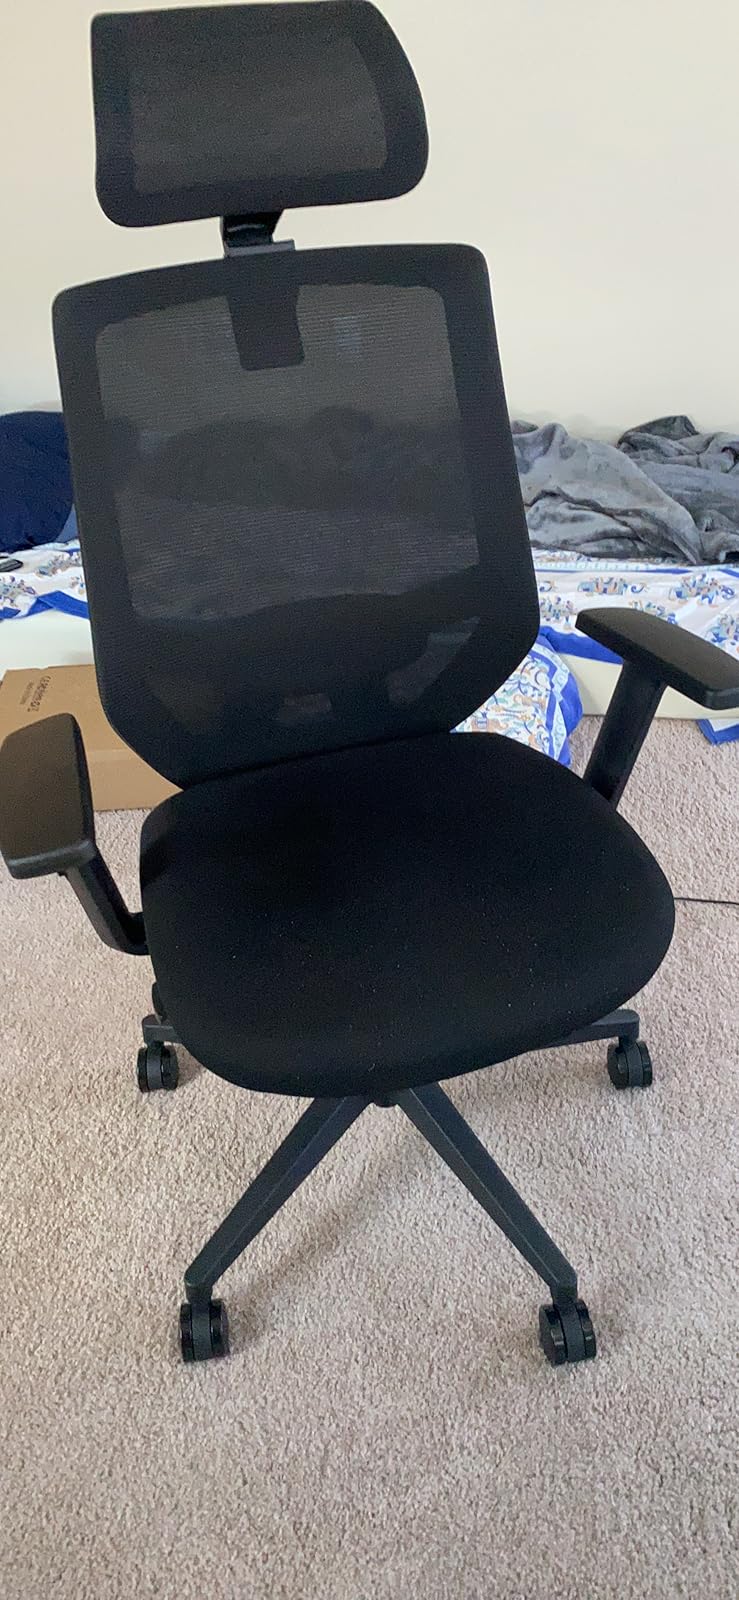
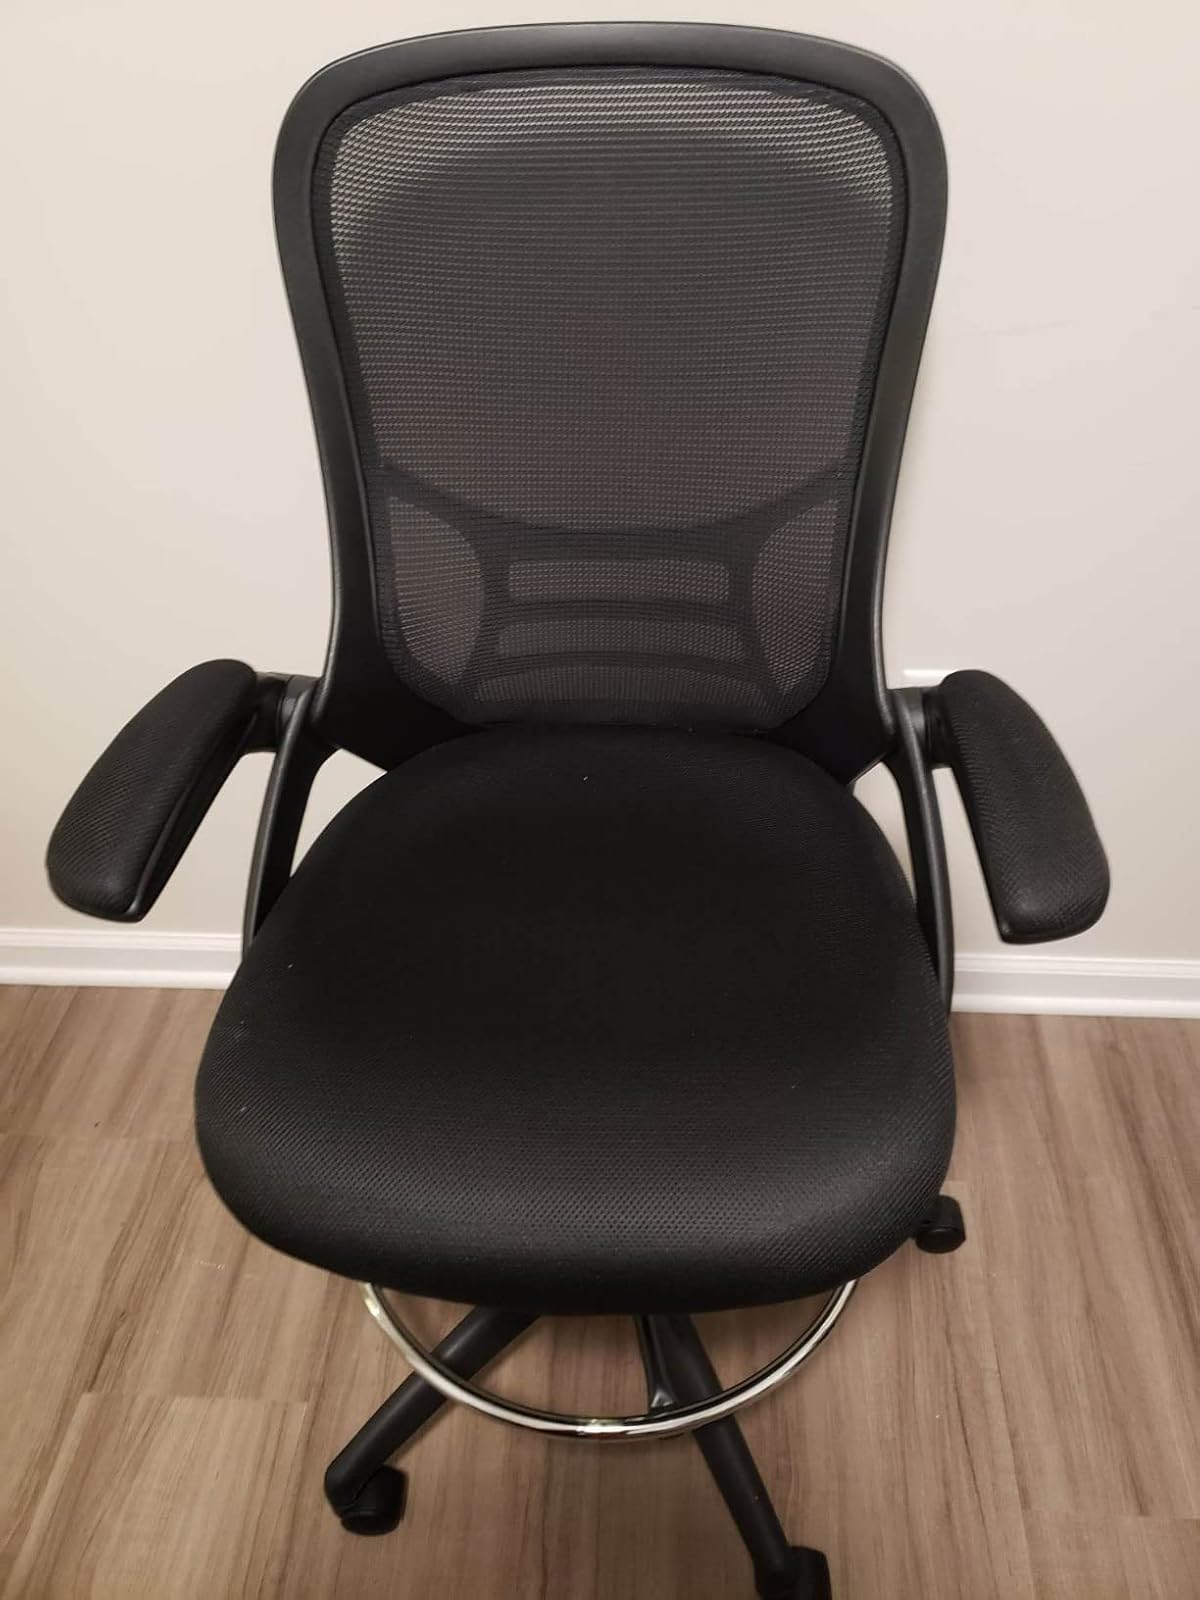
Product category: items_chair
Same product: no